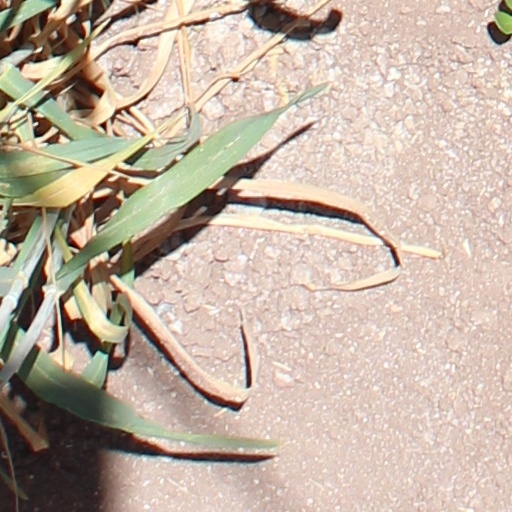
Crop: wheat